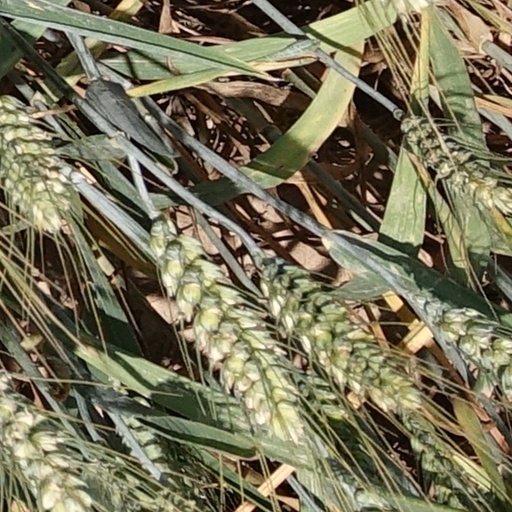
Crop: wheat